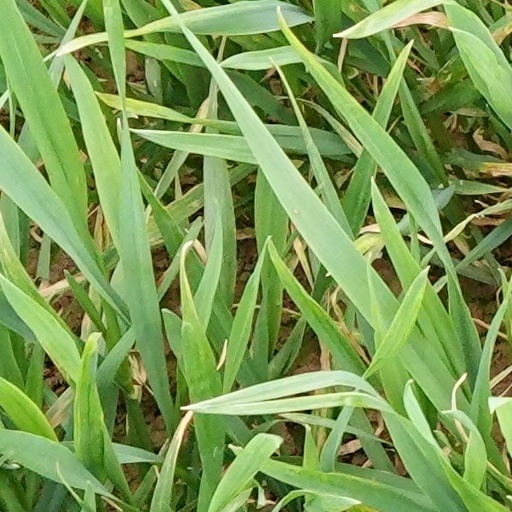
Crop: wheat